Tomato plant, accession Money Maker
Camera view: bottom (45 deg); turntable rotation: 300 degrees
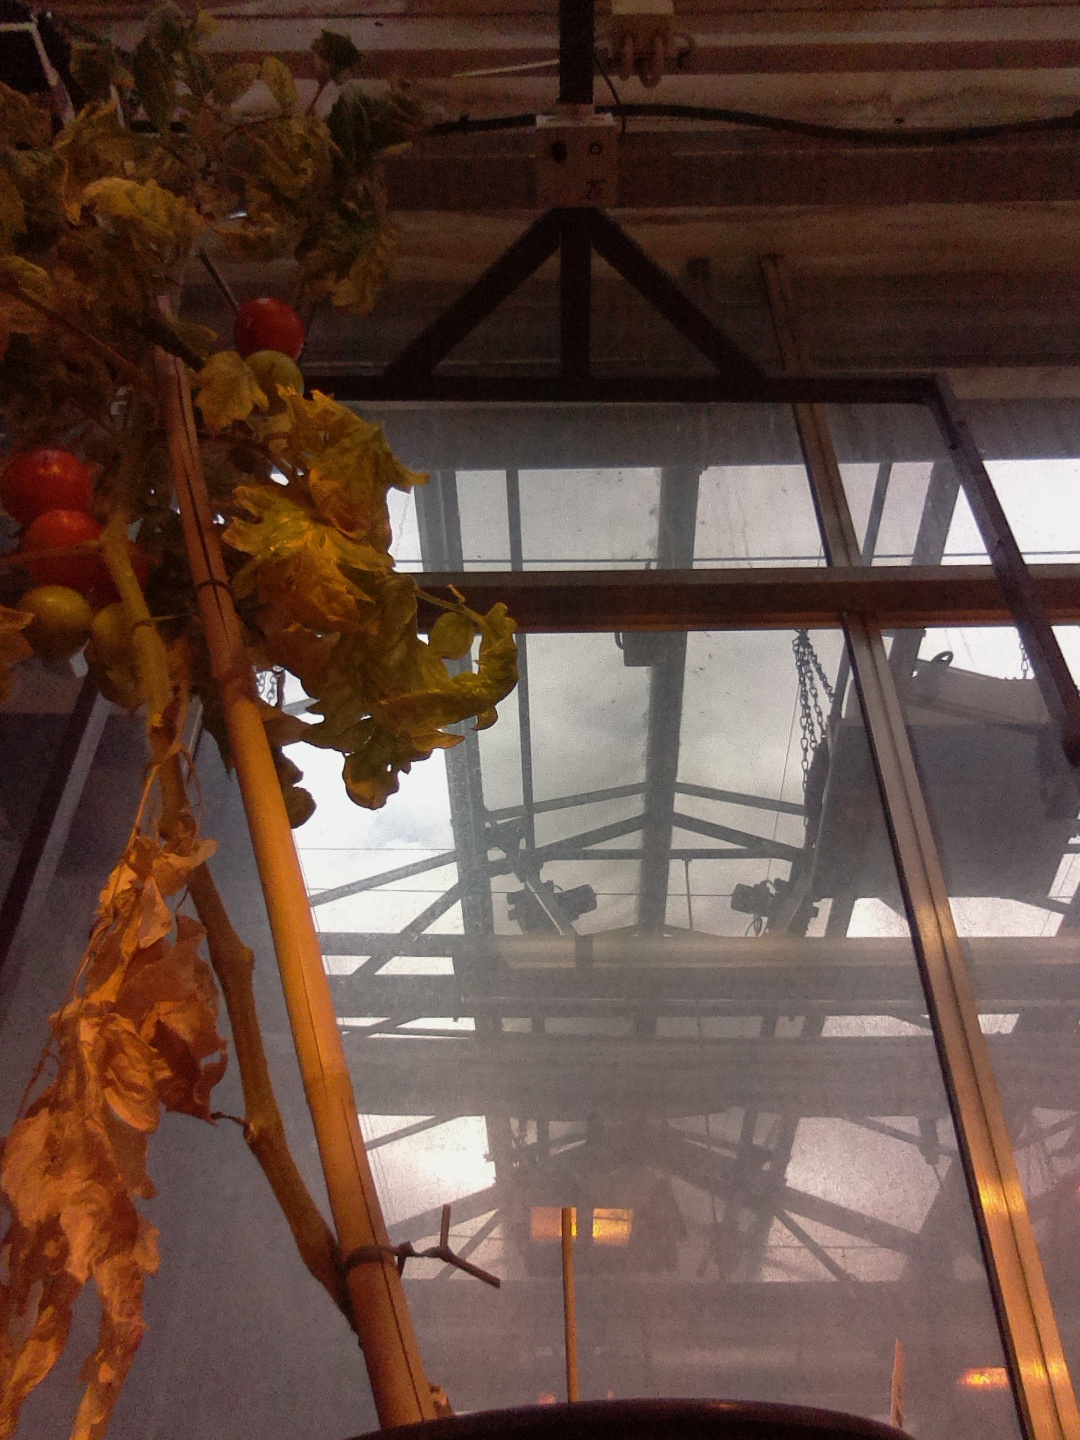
BBCH growth stage 84: 40%-50% of fruits show typical fully ripe color